Dvorak keyboard layout

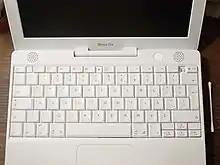
iBook with alpha and punctuation keys manually rearranged to the Dvorak layout

In the early days, Macintosh users could only use the Dvorak layout by editing the "System" file using Apple's "RESource EDITor" ResEditwhich allowed users to create and edit keyboard layouts, icons, and other interface components.